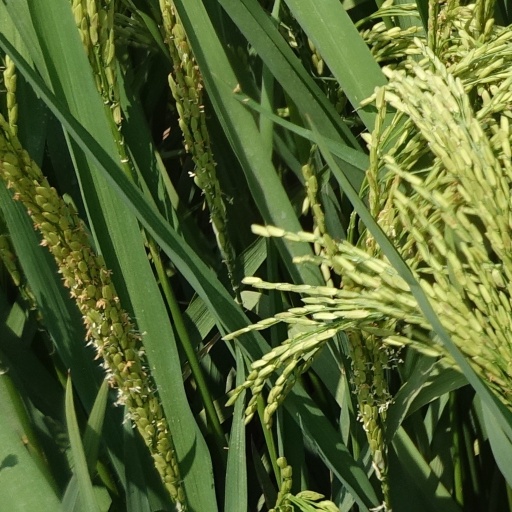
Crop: rice